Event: Nepal Earthquake
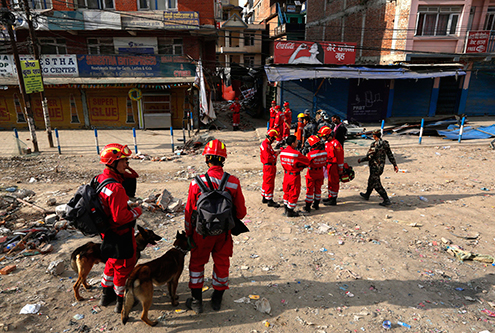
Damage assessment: damage